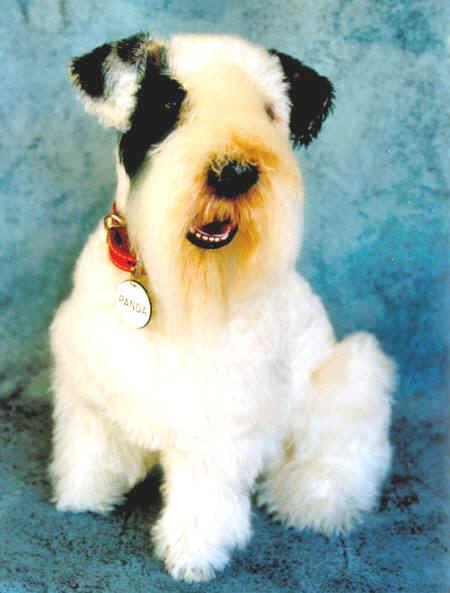
Sealyham_terrier